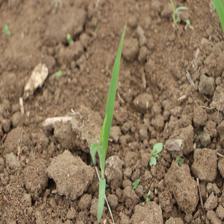
Label: Sorghum